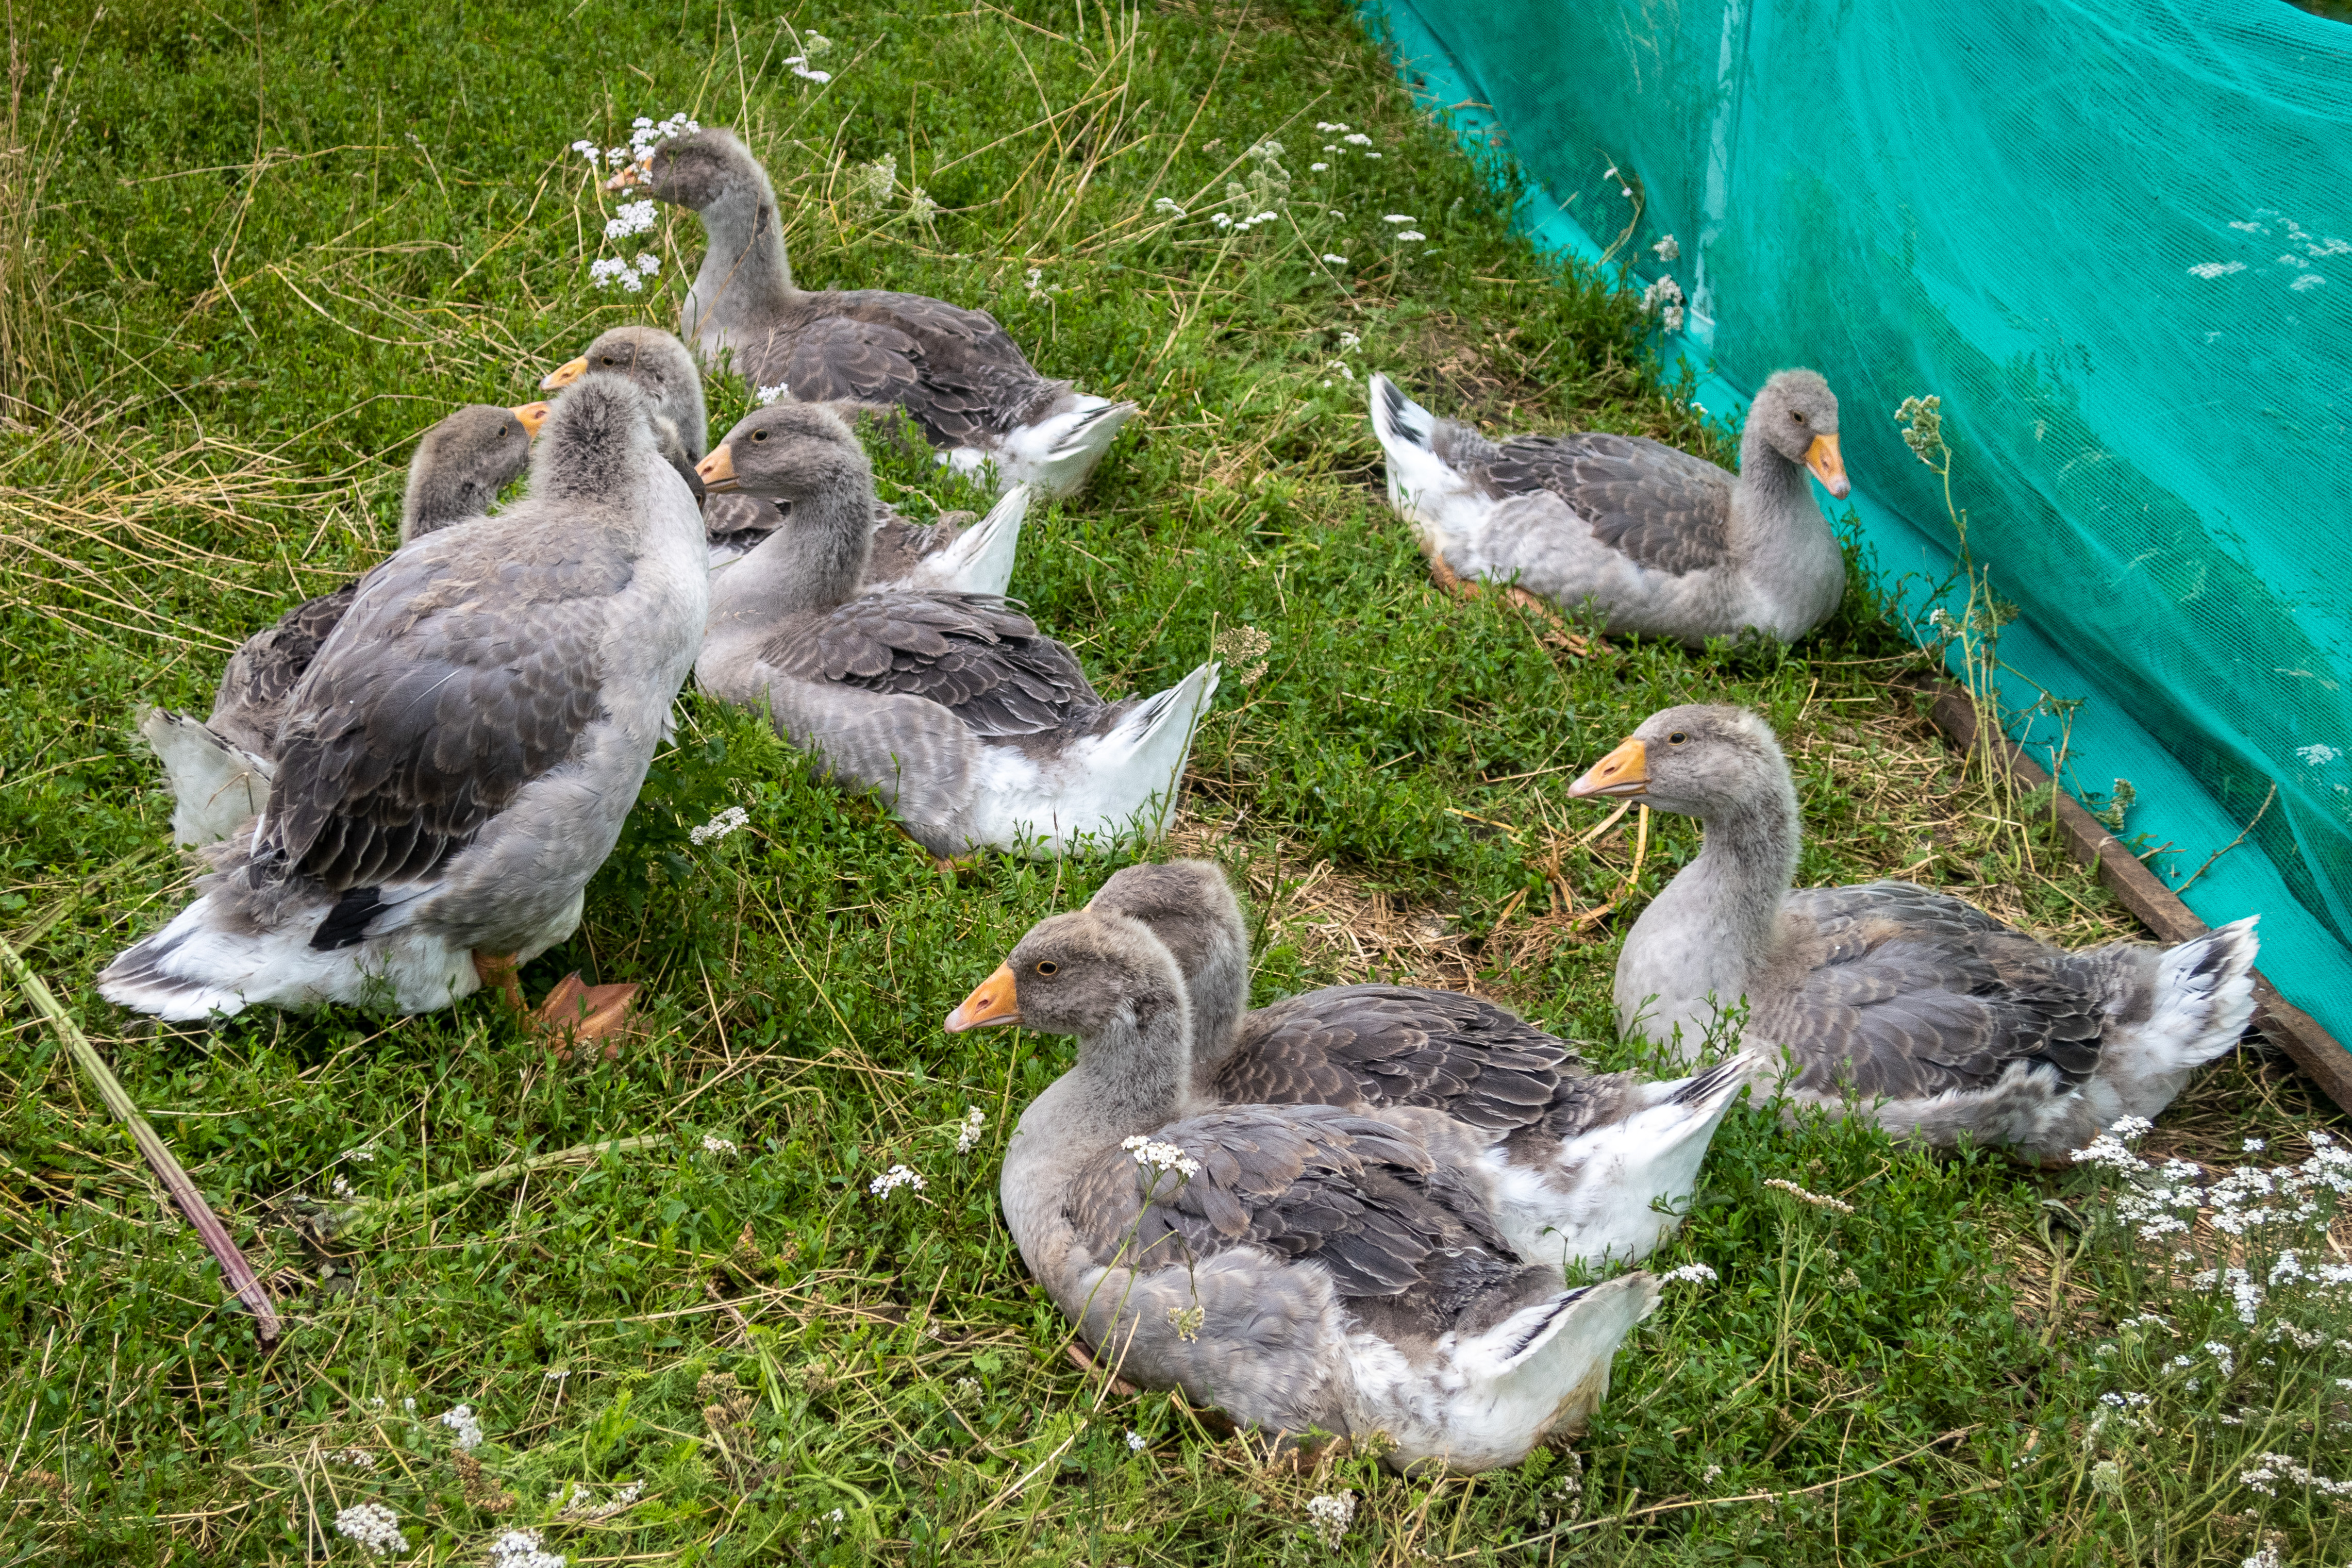
geese, poultry, agriculture, animals, livestock, birds, plumage, summer, outdoors, nature, day, sunny, village, garden, bird, green, vertebrate, beak, plant, grass, ducks, geese and swans, waterfowl, groundcover, feather, grass family, water bird, seabird, wildlife, wing, lari, duck, gull, pond, charadriiformes, herd, grassland, terrestrial animal, ring billed gull